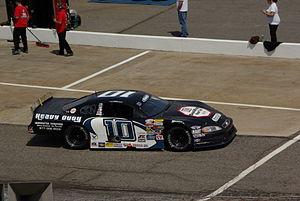
Ryan Blaney, né le 31 décembre 1993 à Cortland, est un pilote professionnel américain de stock-car.